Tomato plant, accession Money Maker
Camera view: bottom (45 deg); turntable rotation: 330 degrees
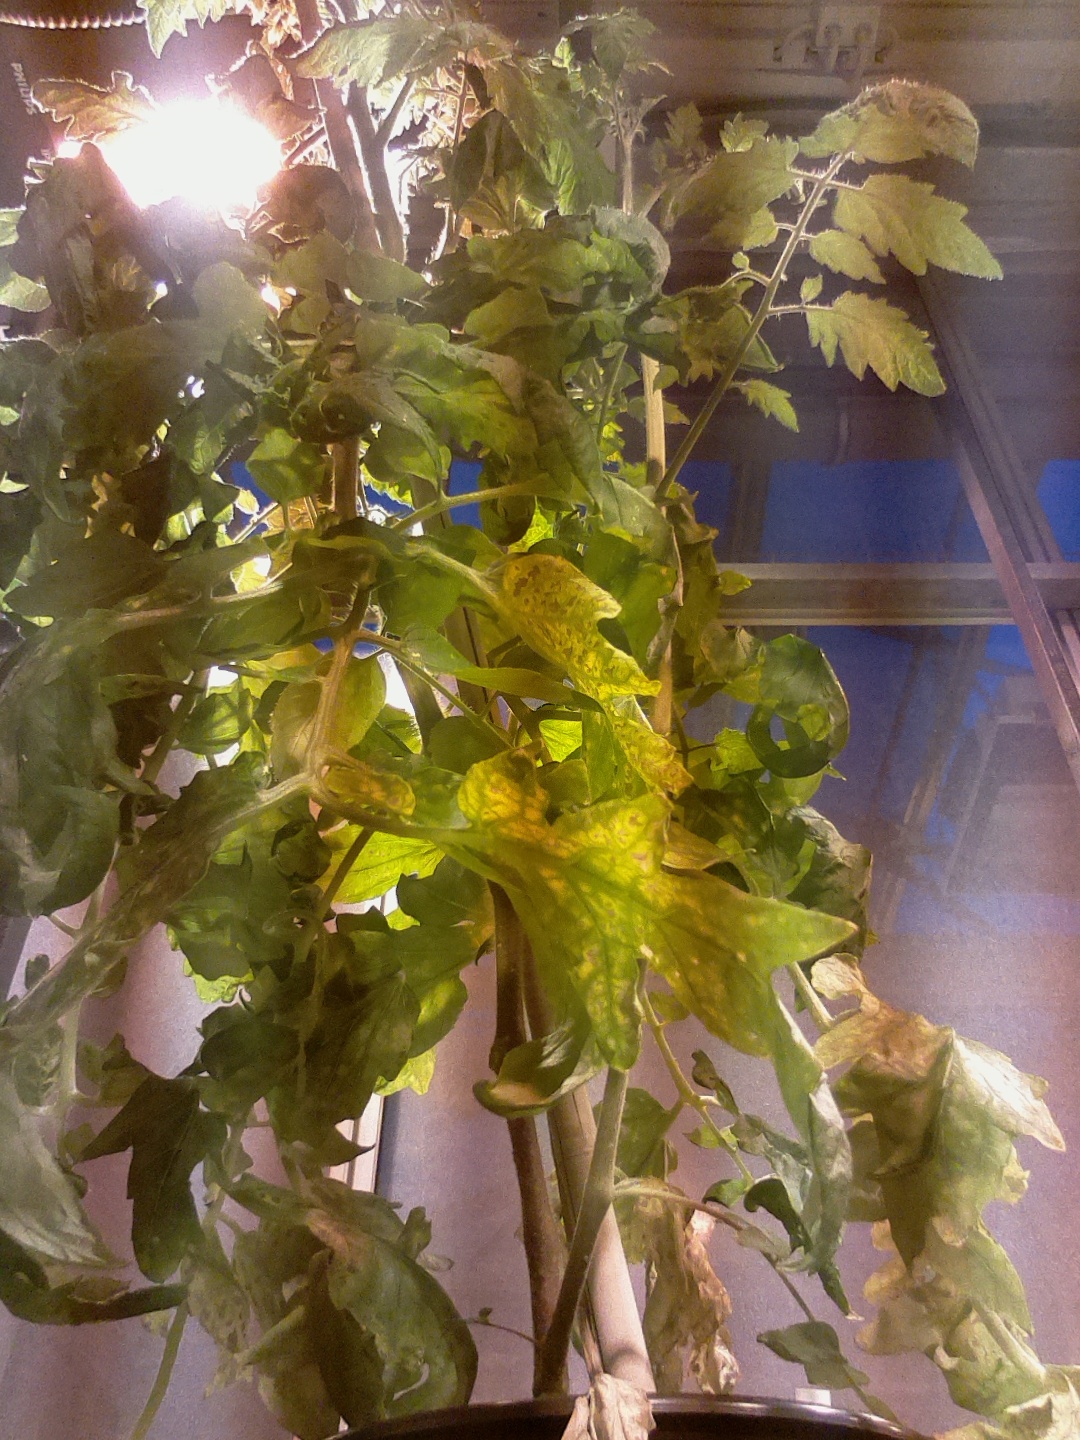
BBCH growth stage 72: 20%-30% of final fruit size